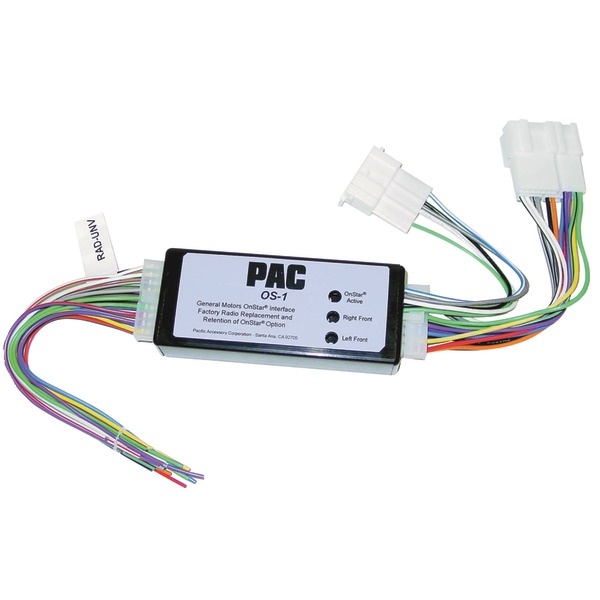
ONSTAR INTERFACE
Brand: PTR
PAC OS-1 OnStar(R) Interface for Select GM(R) Vehicles (non-Bose(R) vehicles) • Replaces factory radio in select GM(R) SUVs & trucks while retaining OnStar(R);• Plug & play--no cutting or splicing into factory plug;• Communicates directly with OnStar(R) ;module to prevent false triggering & eliminating unwanted audio noise;• Onboard amp will drive two 4W speakers in stereo ;• For use with existing factory speakers or external speakers;• For non-Bose(R) vehicles; Automotive Installation & Tools Wiring Interfaces & Accessories Wiring Interfaces Brand: PAC(R) UPC: 606523000000 Dimensions: 7.6L X 6.5W X 2.5H Weight: 0.85 Estimated Ship Weight: 0.98
Category: Vehicles & Parts > Vehicle Parts & Accessories > Motor Vehicle Electronics > Motor Vehicle Equalizers & Crossovers